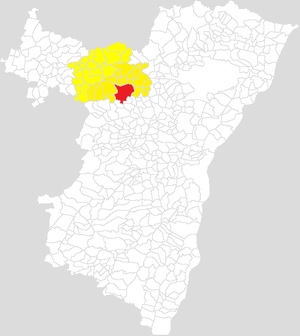
Cartographie
Cet article répertorie les 24 communautés de communes du Bas-Rhin, classées par ordre alphabétique, et liste, pour chaque, les communes les composant et le chef-lieu marqué en gras.